Carswell Air Force Base

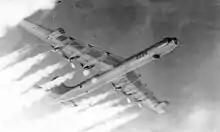
11th Bombardment Group Convair B-36J-5-CF Peacemaker 52-2225 showing "Six turnin', four burnin", 1955

A five-ship B-36 formation was flown on 15 January 1949, in an air review over Washington, D.C., commemorating the inauguration of the President of the United States, Harry S. Truman.